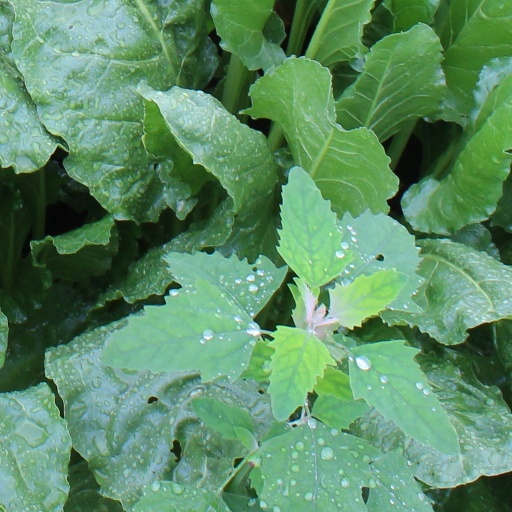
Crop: sugar beet